Answer in natural language. How many DiningTables are visible in the scene? Choose between the following options: 2, 3, 1, 4 or 0
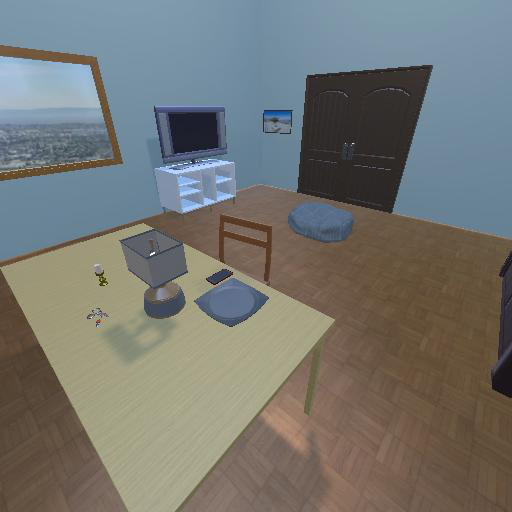
<answer>1</answer>